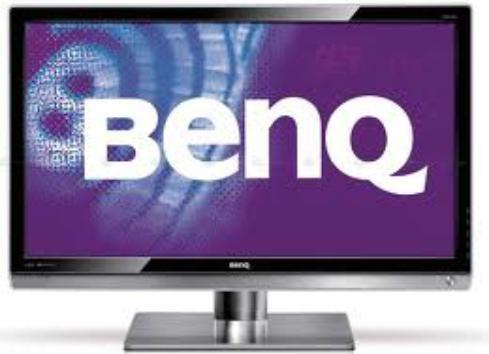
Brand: BenQ
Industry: Electronic